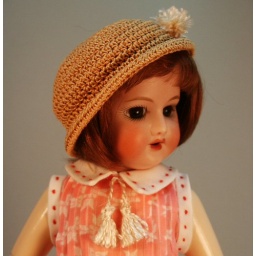
hat and dress close up. (hat made by Martha Nichols)